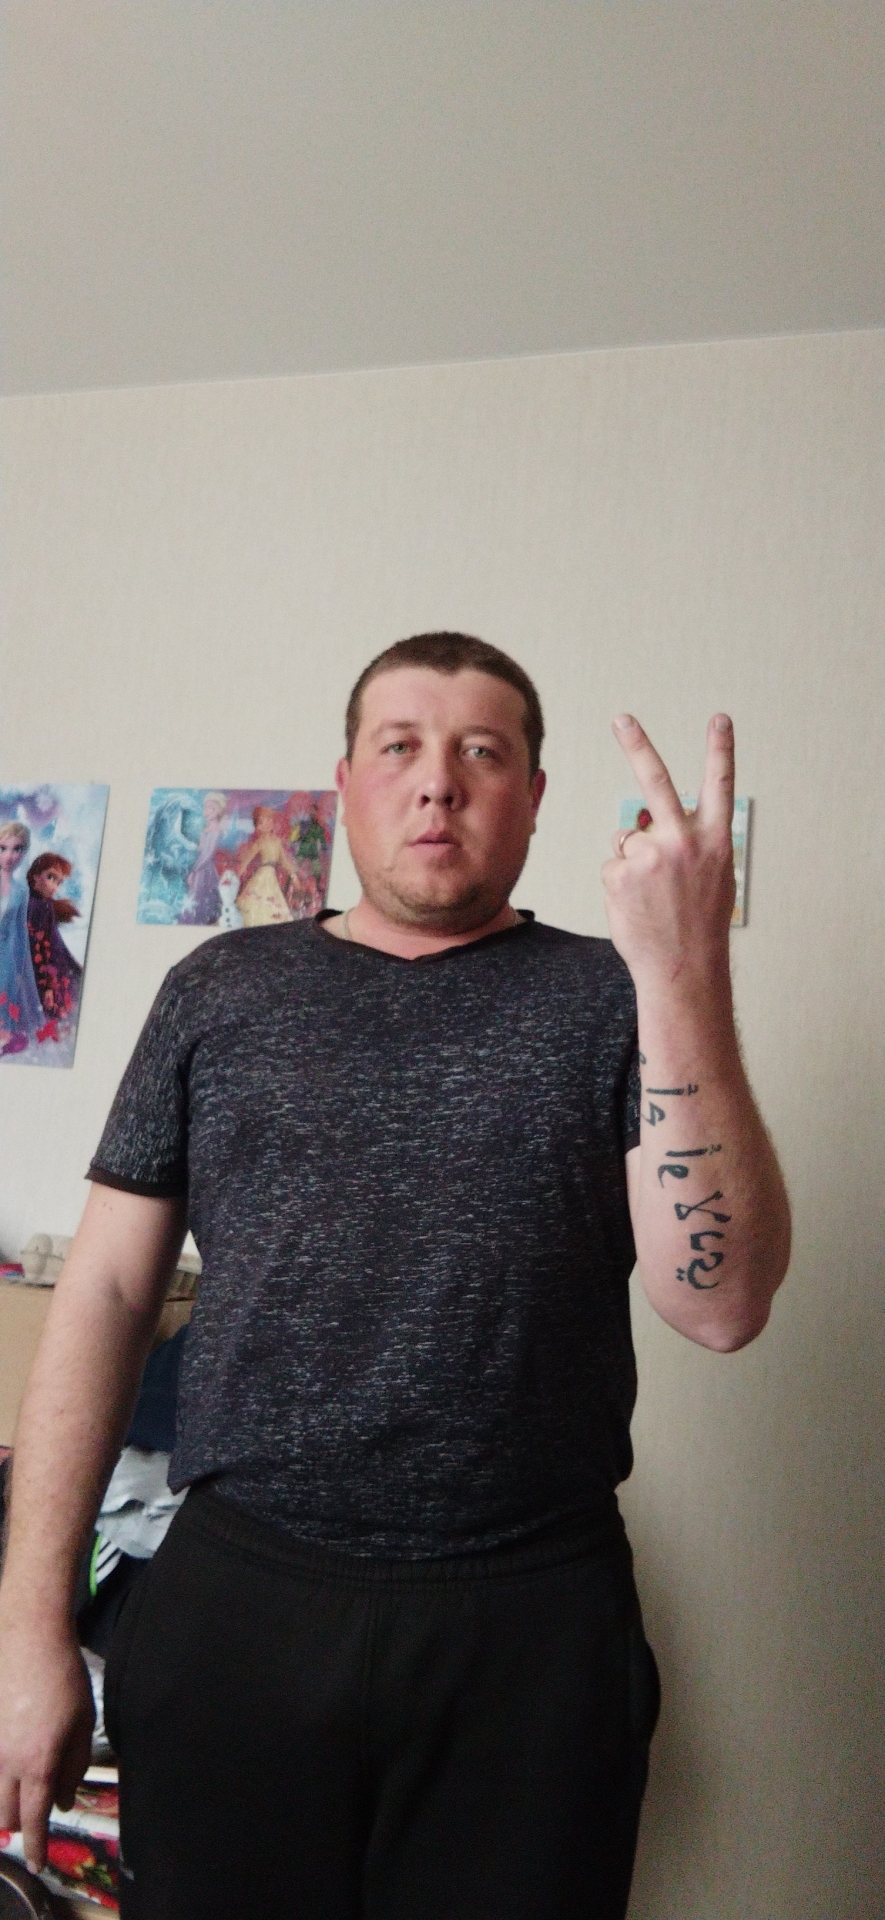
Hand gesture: peace_inverted